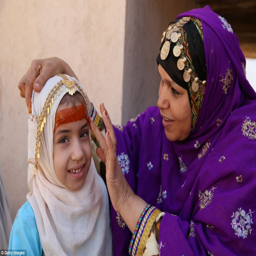
dressed in their finest : a local woman and her daughter in traditional dress